Speakers Corner (TV series)

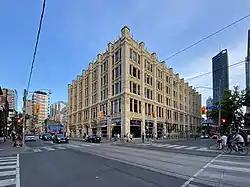
299 Queen Street West, the former headquarters of CHUM Limited and Citytv Toronto, where the old "Speakers Corner" booth was previously located, seen in 2022

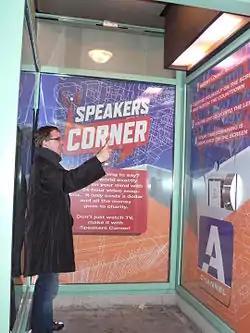
A man speaking towards the camera in an A-Channel Ottawa Speakers Corner Booth

Speakers Corner is a brand owned by Rogers Media that is used for its television segments airing on Citytv in Canada. The namesake television series aired weekly on CHUM Limited's television stations Citytv and A (formerly A-Channel) stations as well as CP24 in Canada from 1990 to 2008, featuring numerous short segments on a variety of topics as recorded by members of the general public in the form of rants, big-ups, shoutouts, jokes, music performances, etc. After the video was complete, it was edited for television.